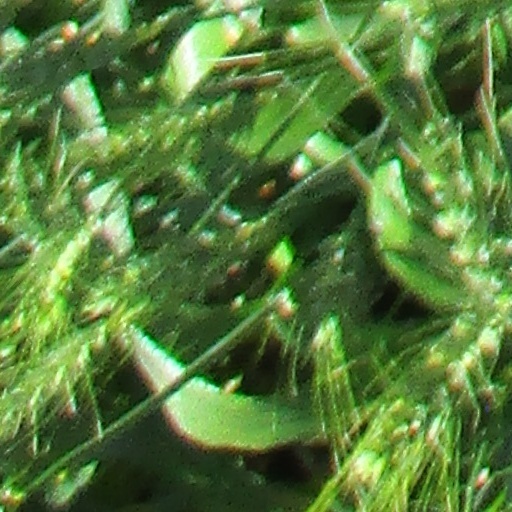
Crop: wheat